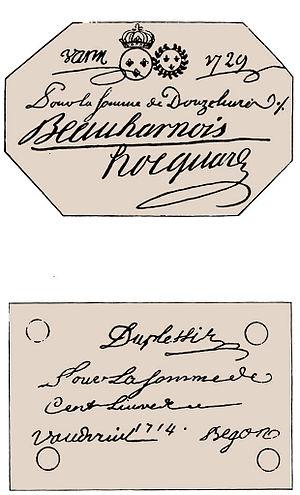
Monnaie de carte de 1714 et 1729. Pour cette dernière, plutôt qu'une carte à jouer, on utilisa une simple carte blanche aux coins coupés, portant sceau et signatures.
La monnaie de carte est une monnaie de nécessité apparue d'abord au Canada et devenue moyen de paiement par cours forcé sous le règne de Louis XIV en 1685. Cet instrument financier consisterait en la première tentative de monnaie fiduciaire française et nord-américaine.